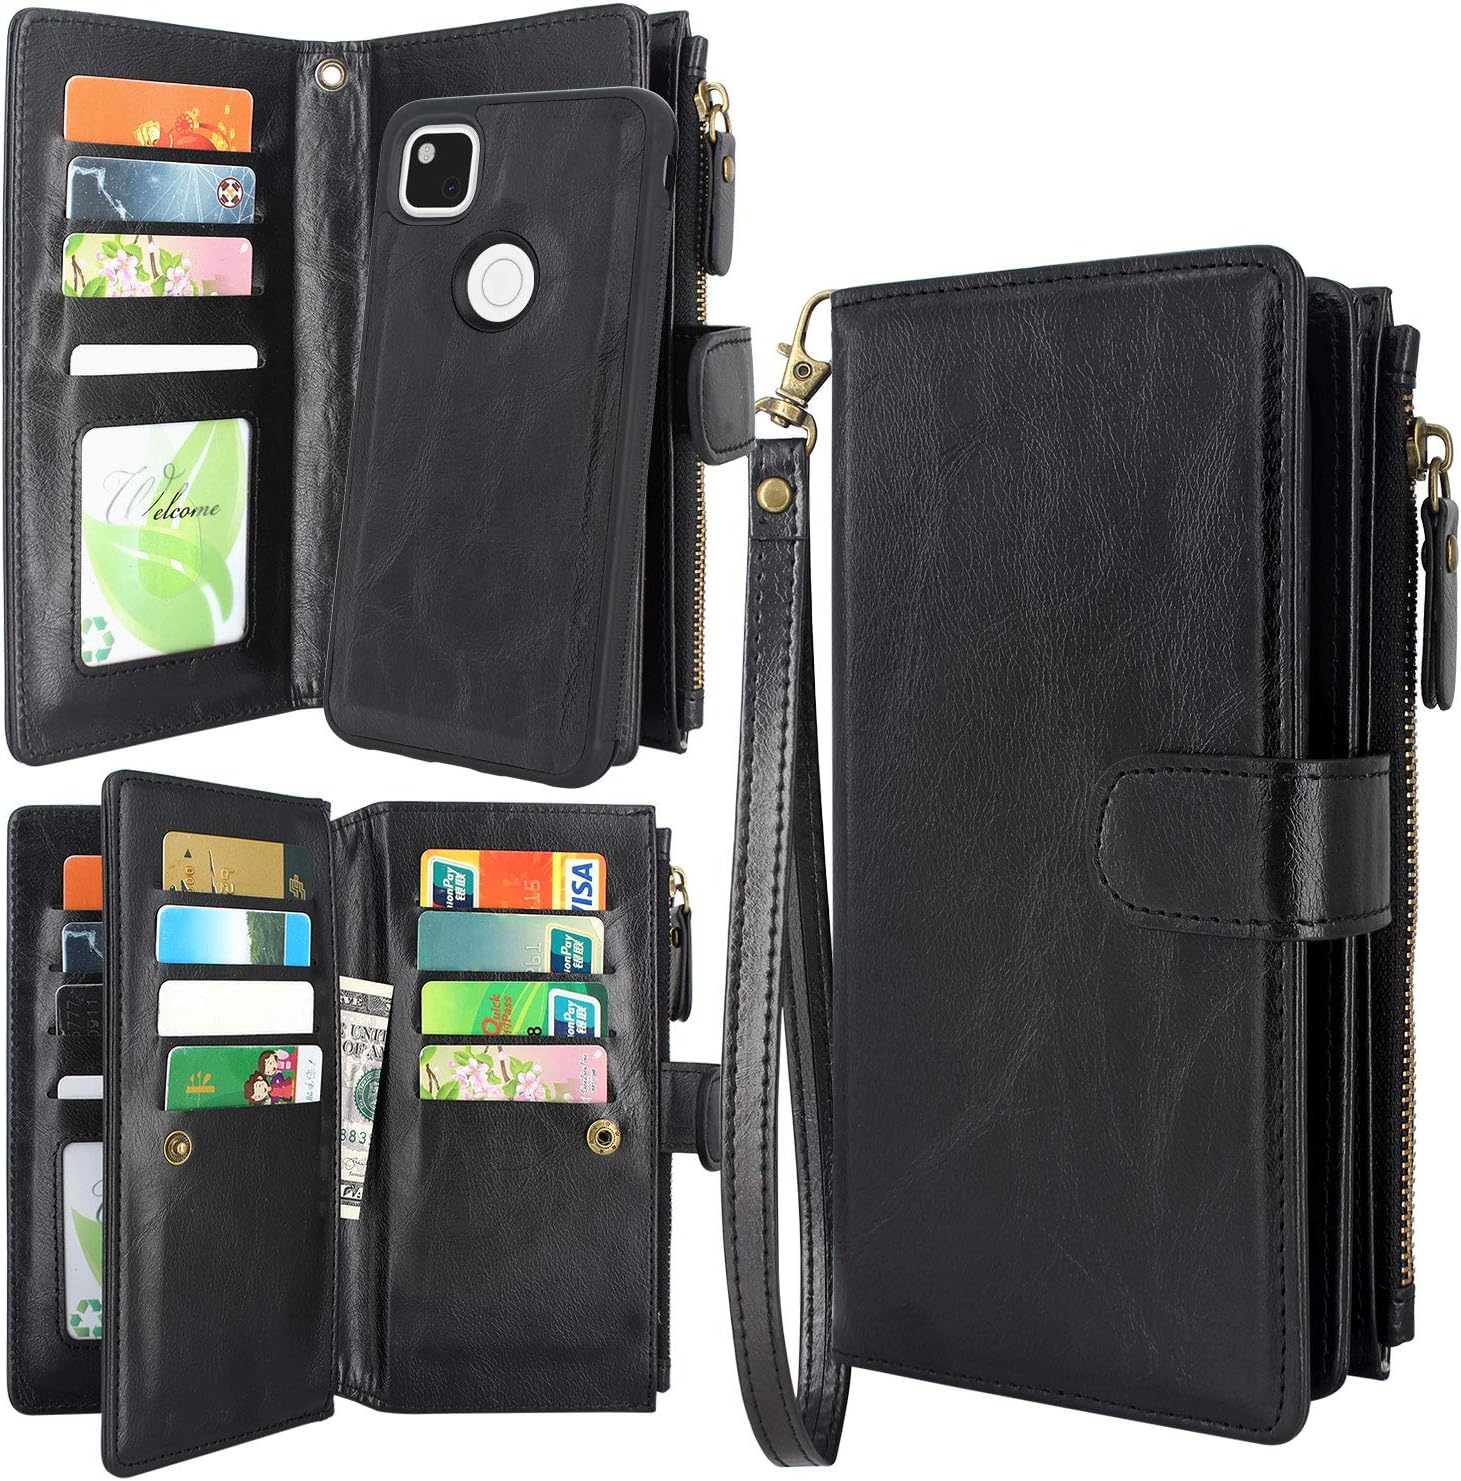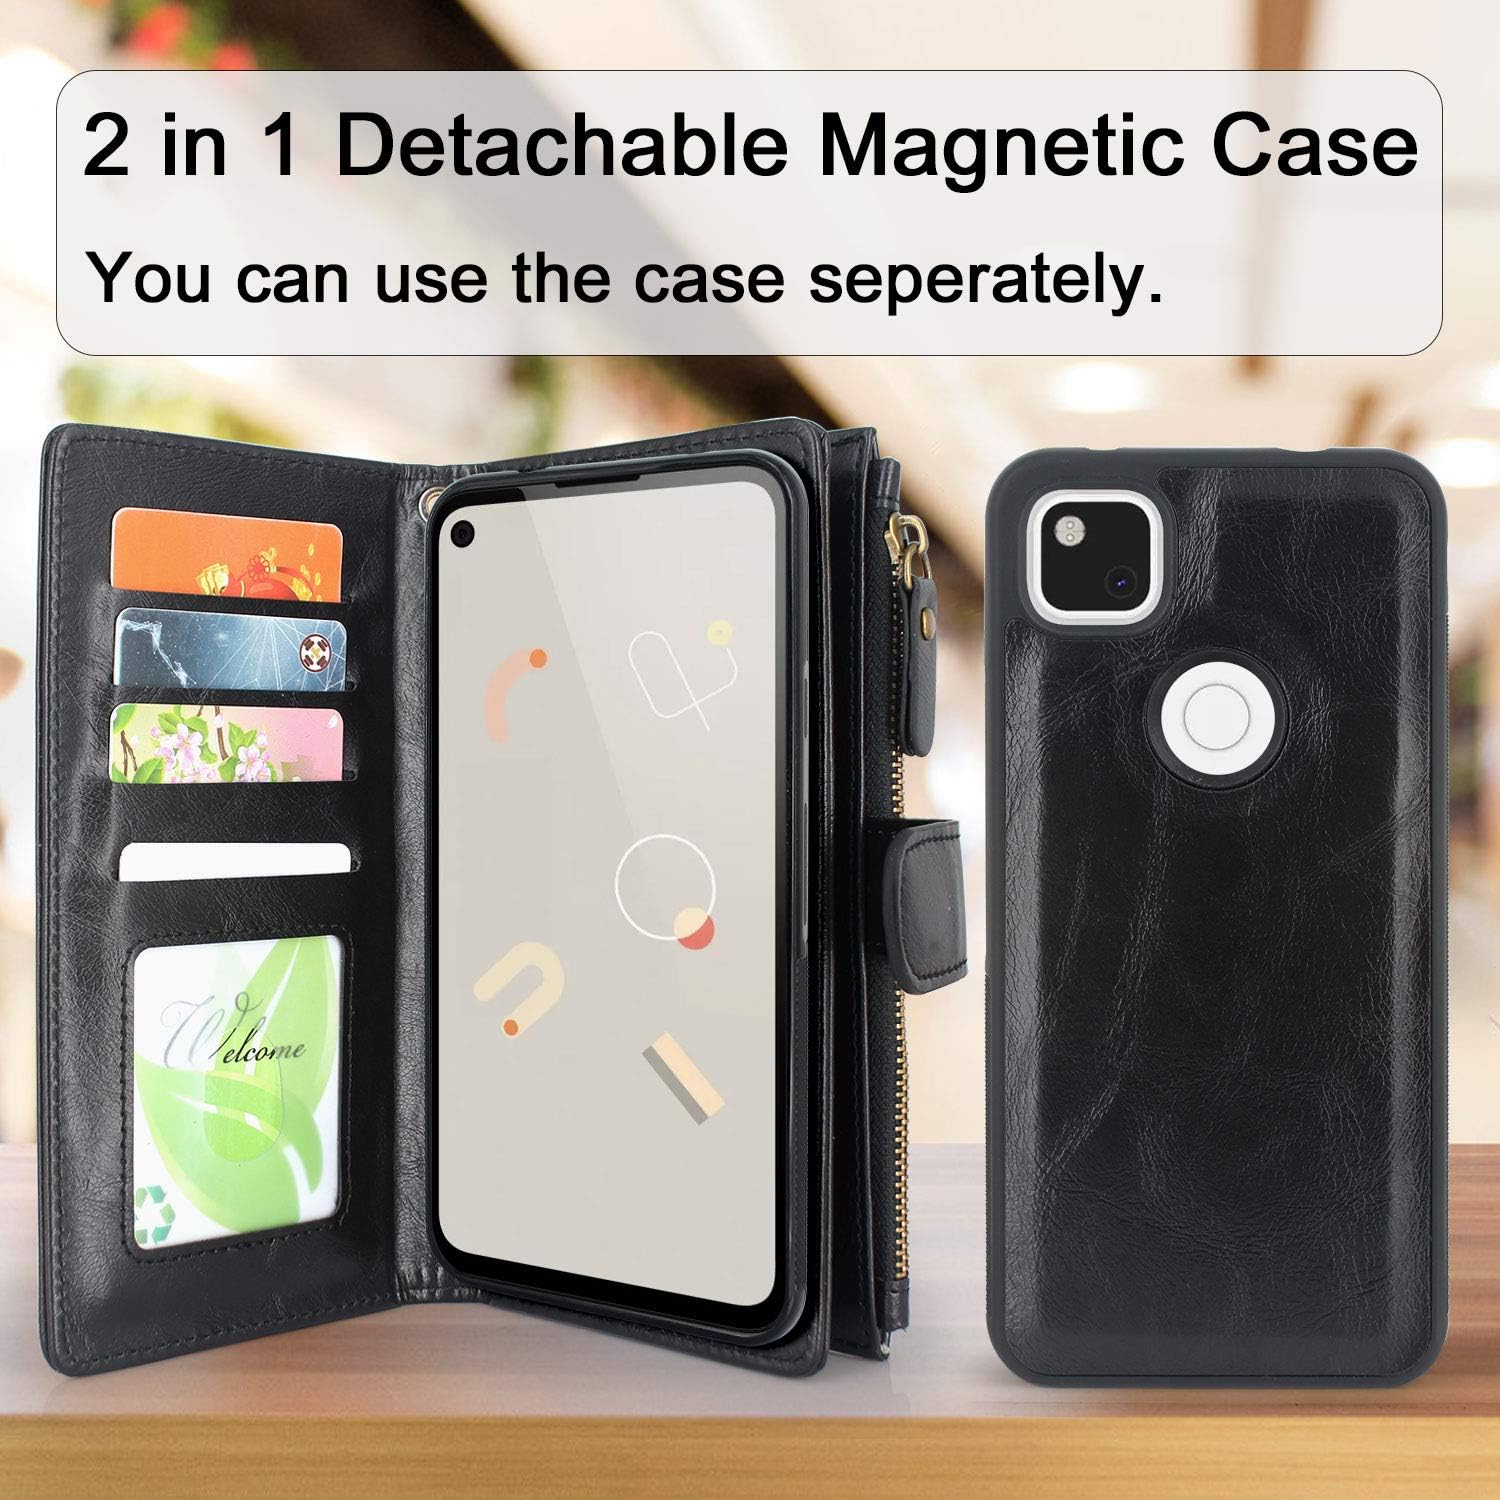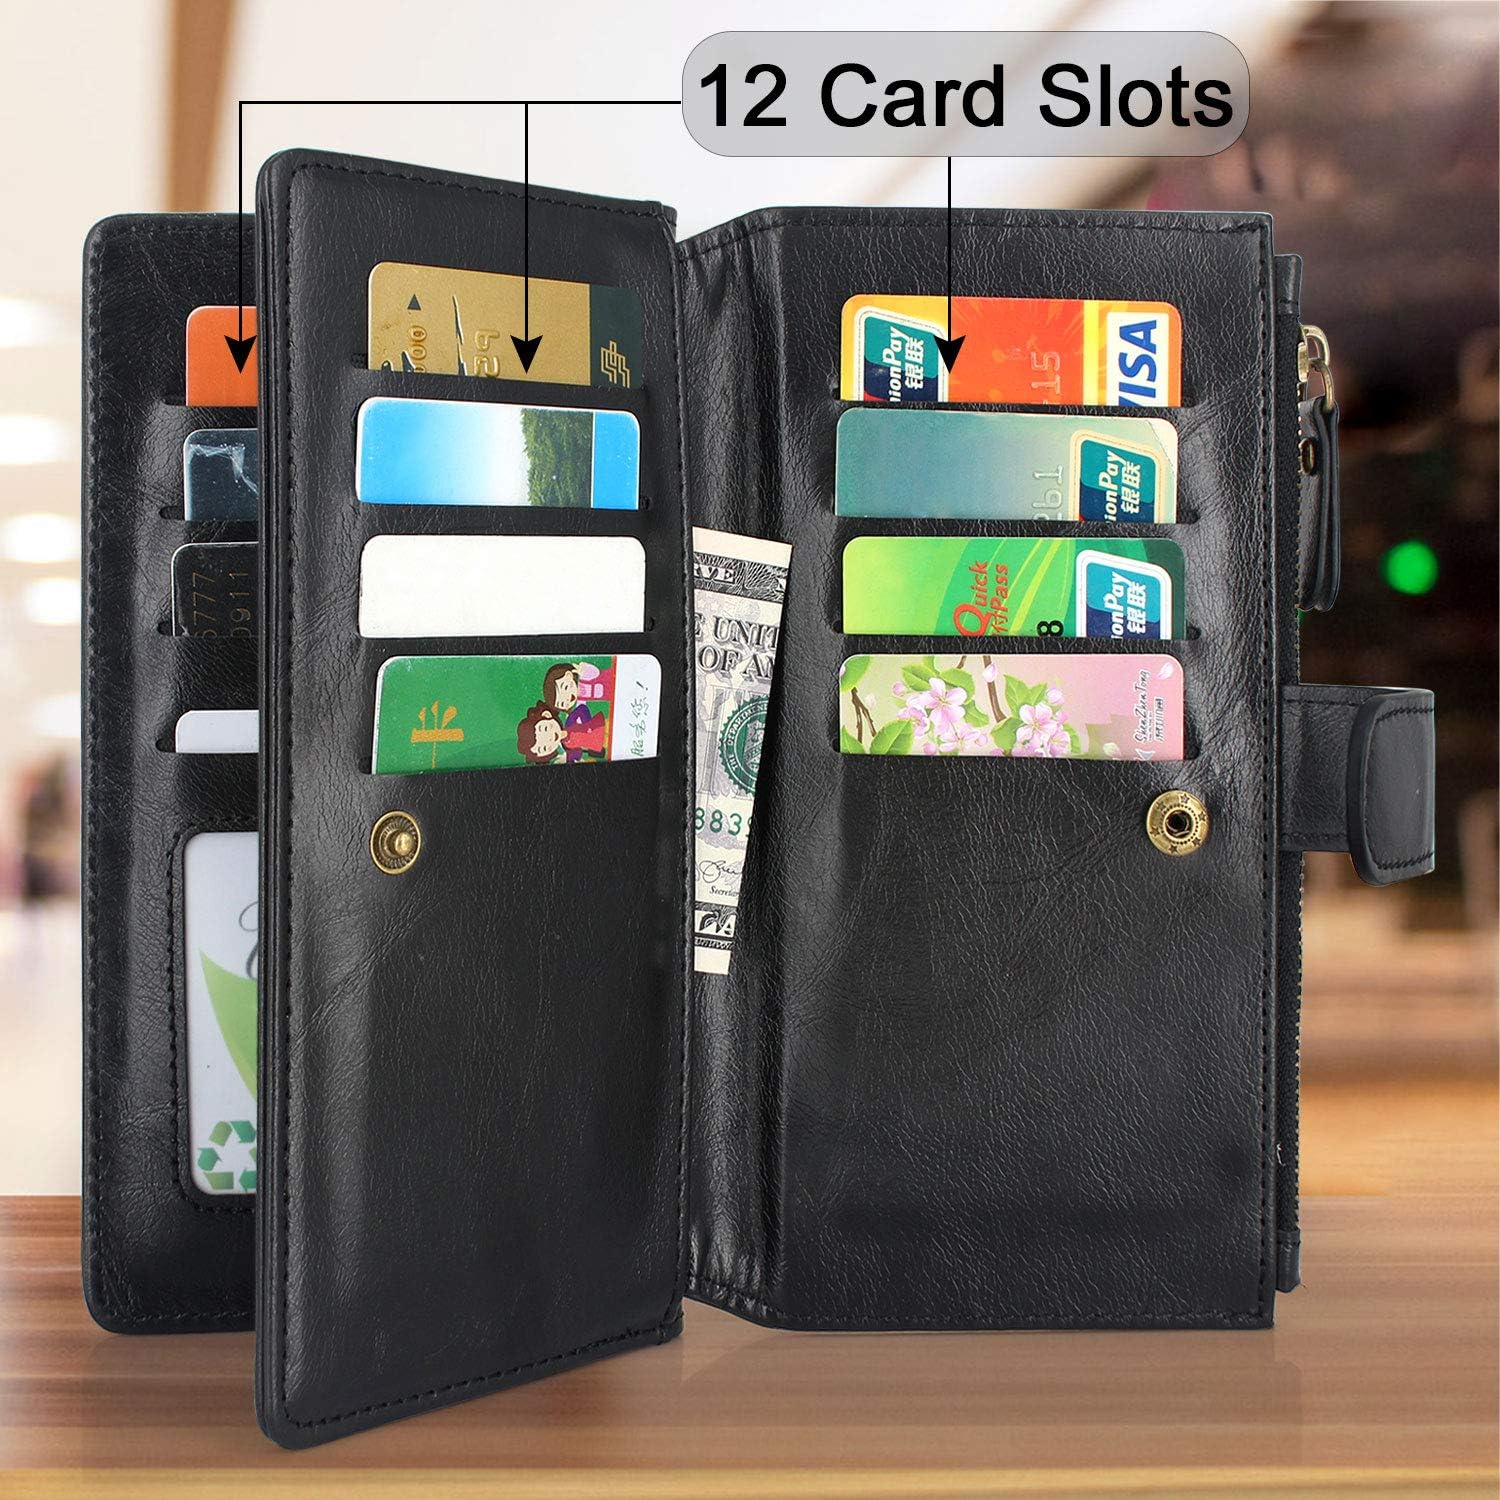
Harryshell Detachable Magnetic Zipper Wallet Leather Case Cash Pocket with 12 Card Slots Holder Wrist Strap for Google Pixel 4A (5.81 inch) (Not fit Pixel 4a 5G) (Black)
Category: Cell Phones & Accessories
Harryshell is US brand producing a full line of accessories for phones.  We are dedicated to creating products that provide our Amazon customers satisfaction beyond expectations. Fit for Google Pixel 4A (5.81 inch) only, not fit Pixel 4A 5G Features: 1.Detachable magnetic case cover, you can take the phone off from the wallet part easily. Removable shockproof tpu+pc back case, keeps your phone safe from accidental drops.  2.With 12 card slots holder and zipper pocket, you can put 12 cards ,money cash,coin,paper receipts,driver's license,key,usb cable or earphone or other small thing.  3.With wrist strap, you can hold it in your hand or wrist when busy carrying something. 4.Strong magnetic clasp closure, keep your phone more secure in the wallet.  5.Stylish color and functional elegent design would work well for men or women.Good choice as a gift. Package Include: 1* Case from Harryshell
Features: Harryshell brand wallet case for Google Pixel 4A (5.81 inch), not fit Pixel 4A 5G. | Made of luxury glory PU Leather with beautiful color.Durable PU designed to protect your phone from scratches, and other daily wear. | Multi-functions-12 card slots ,zipper pocket.You can put more credit cards,money cash,coin,paper receipts,driver's license,key,usb cable / earphone or other small things. | Removable magnetic shockproof back cover.Your phone can easily be taken out and held alone. Shock-absorbent material case cover keeps your phone safe from accidental drops. | Strong magnetic keeps your phone more secure in the wallet. Portable hand strap design,you can hold the strap to carry the wallet as a mini-clutch.